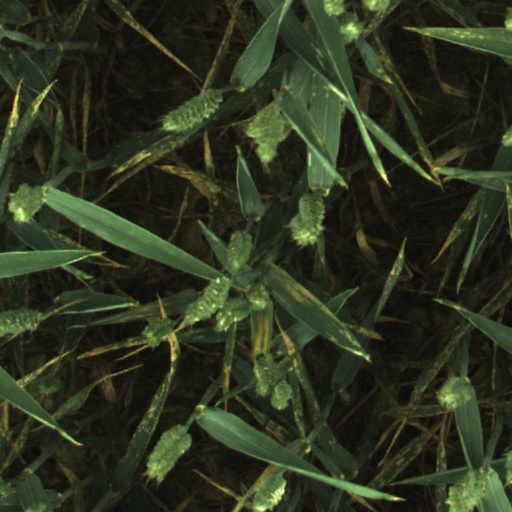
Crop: wheat